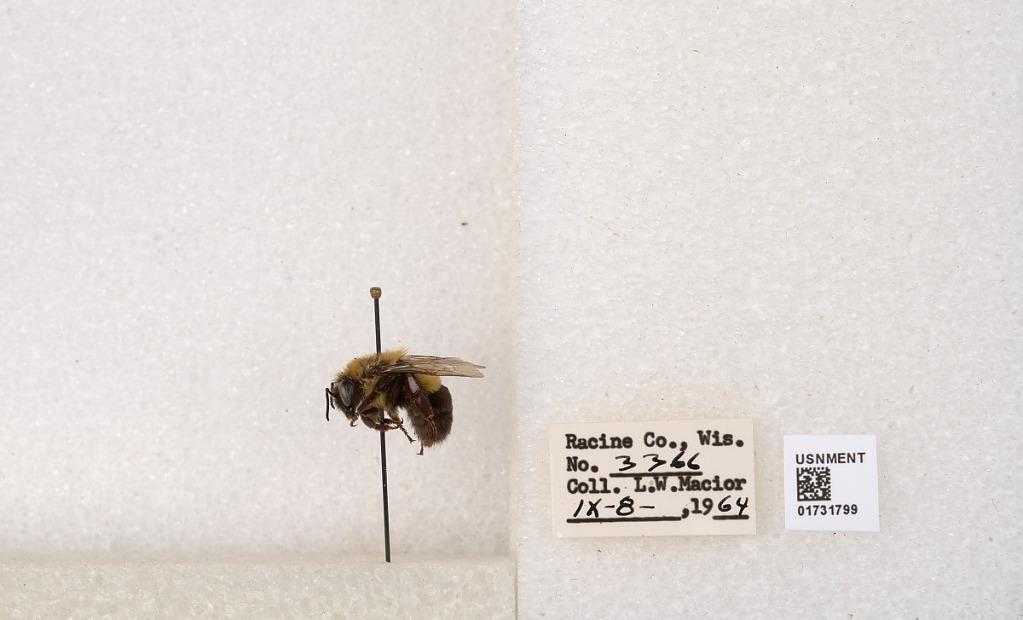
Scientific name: Bombus impatiens Cresson
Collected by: L. Macior
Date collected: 1964-9-8
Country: United States
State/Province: Wisconsin
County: Racine
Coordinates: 42.7299, -87.8123